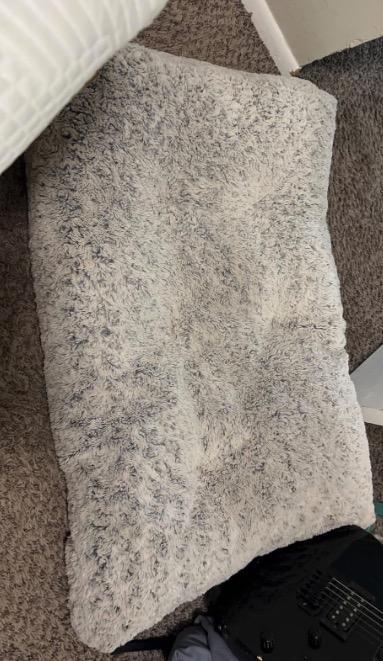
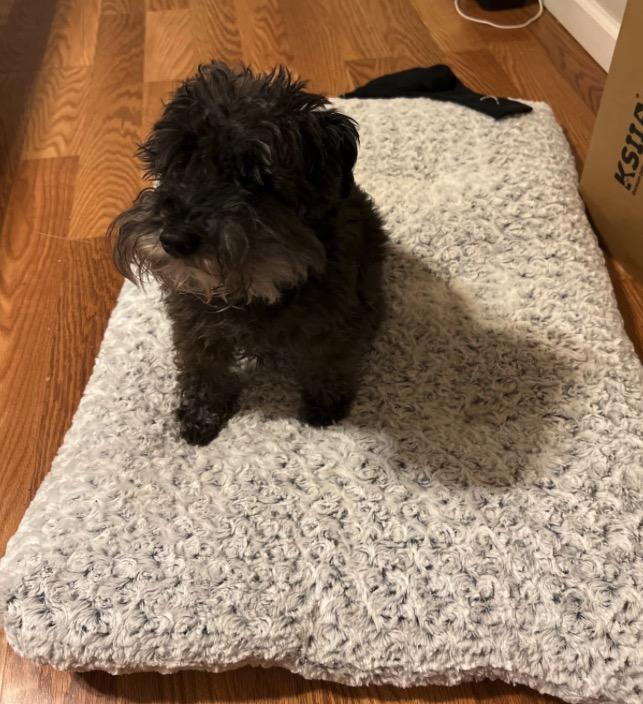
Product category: misc
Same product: yes